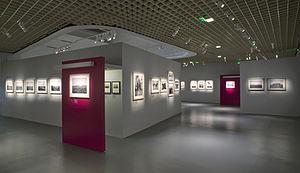
Salle principale de l'exposition ""Félix Arnaudin, le guetteur mélancolique"" au Musée d'Aquitaine du 14 avril au 31 octobre 2015."
Simon Arnaudin, dit Félix Arnaudin, né le 30 mai 1844 à Labouheyre et mort le 6 décembre 1921 dans la même ville, est un poète et photographe français spécialiste de la Haute-Lande.